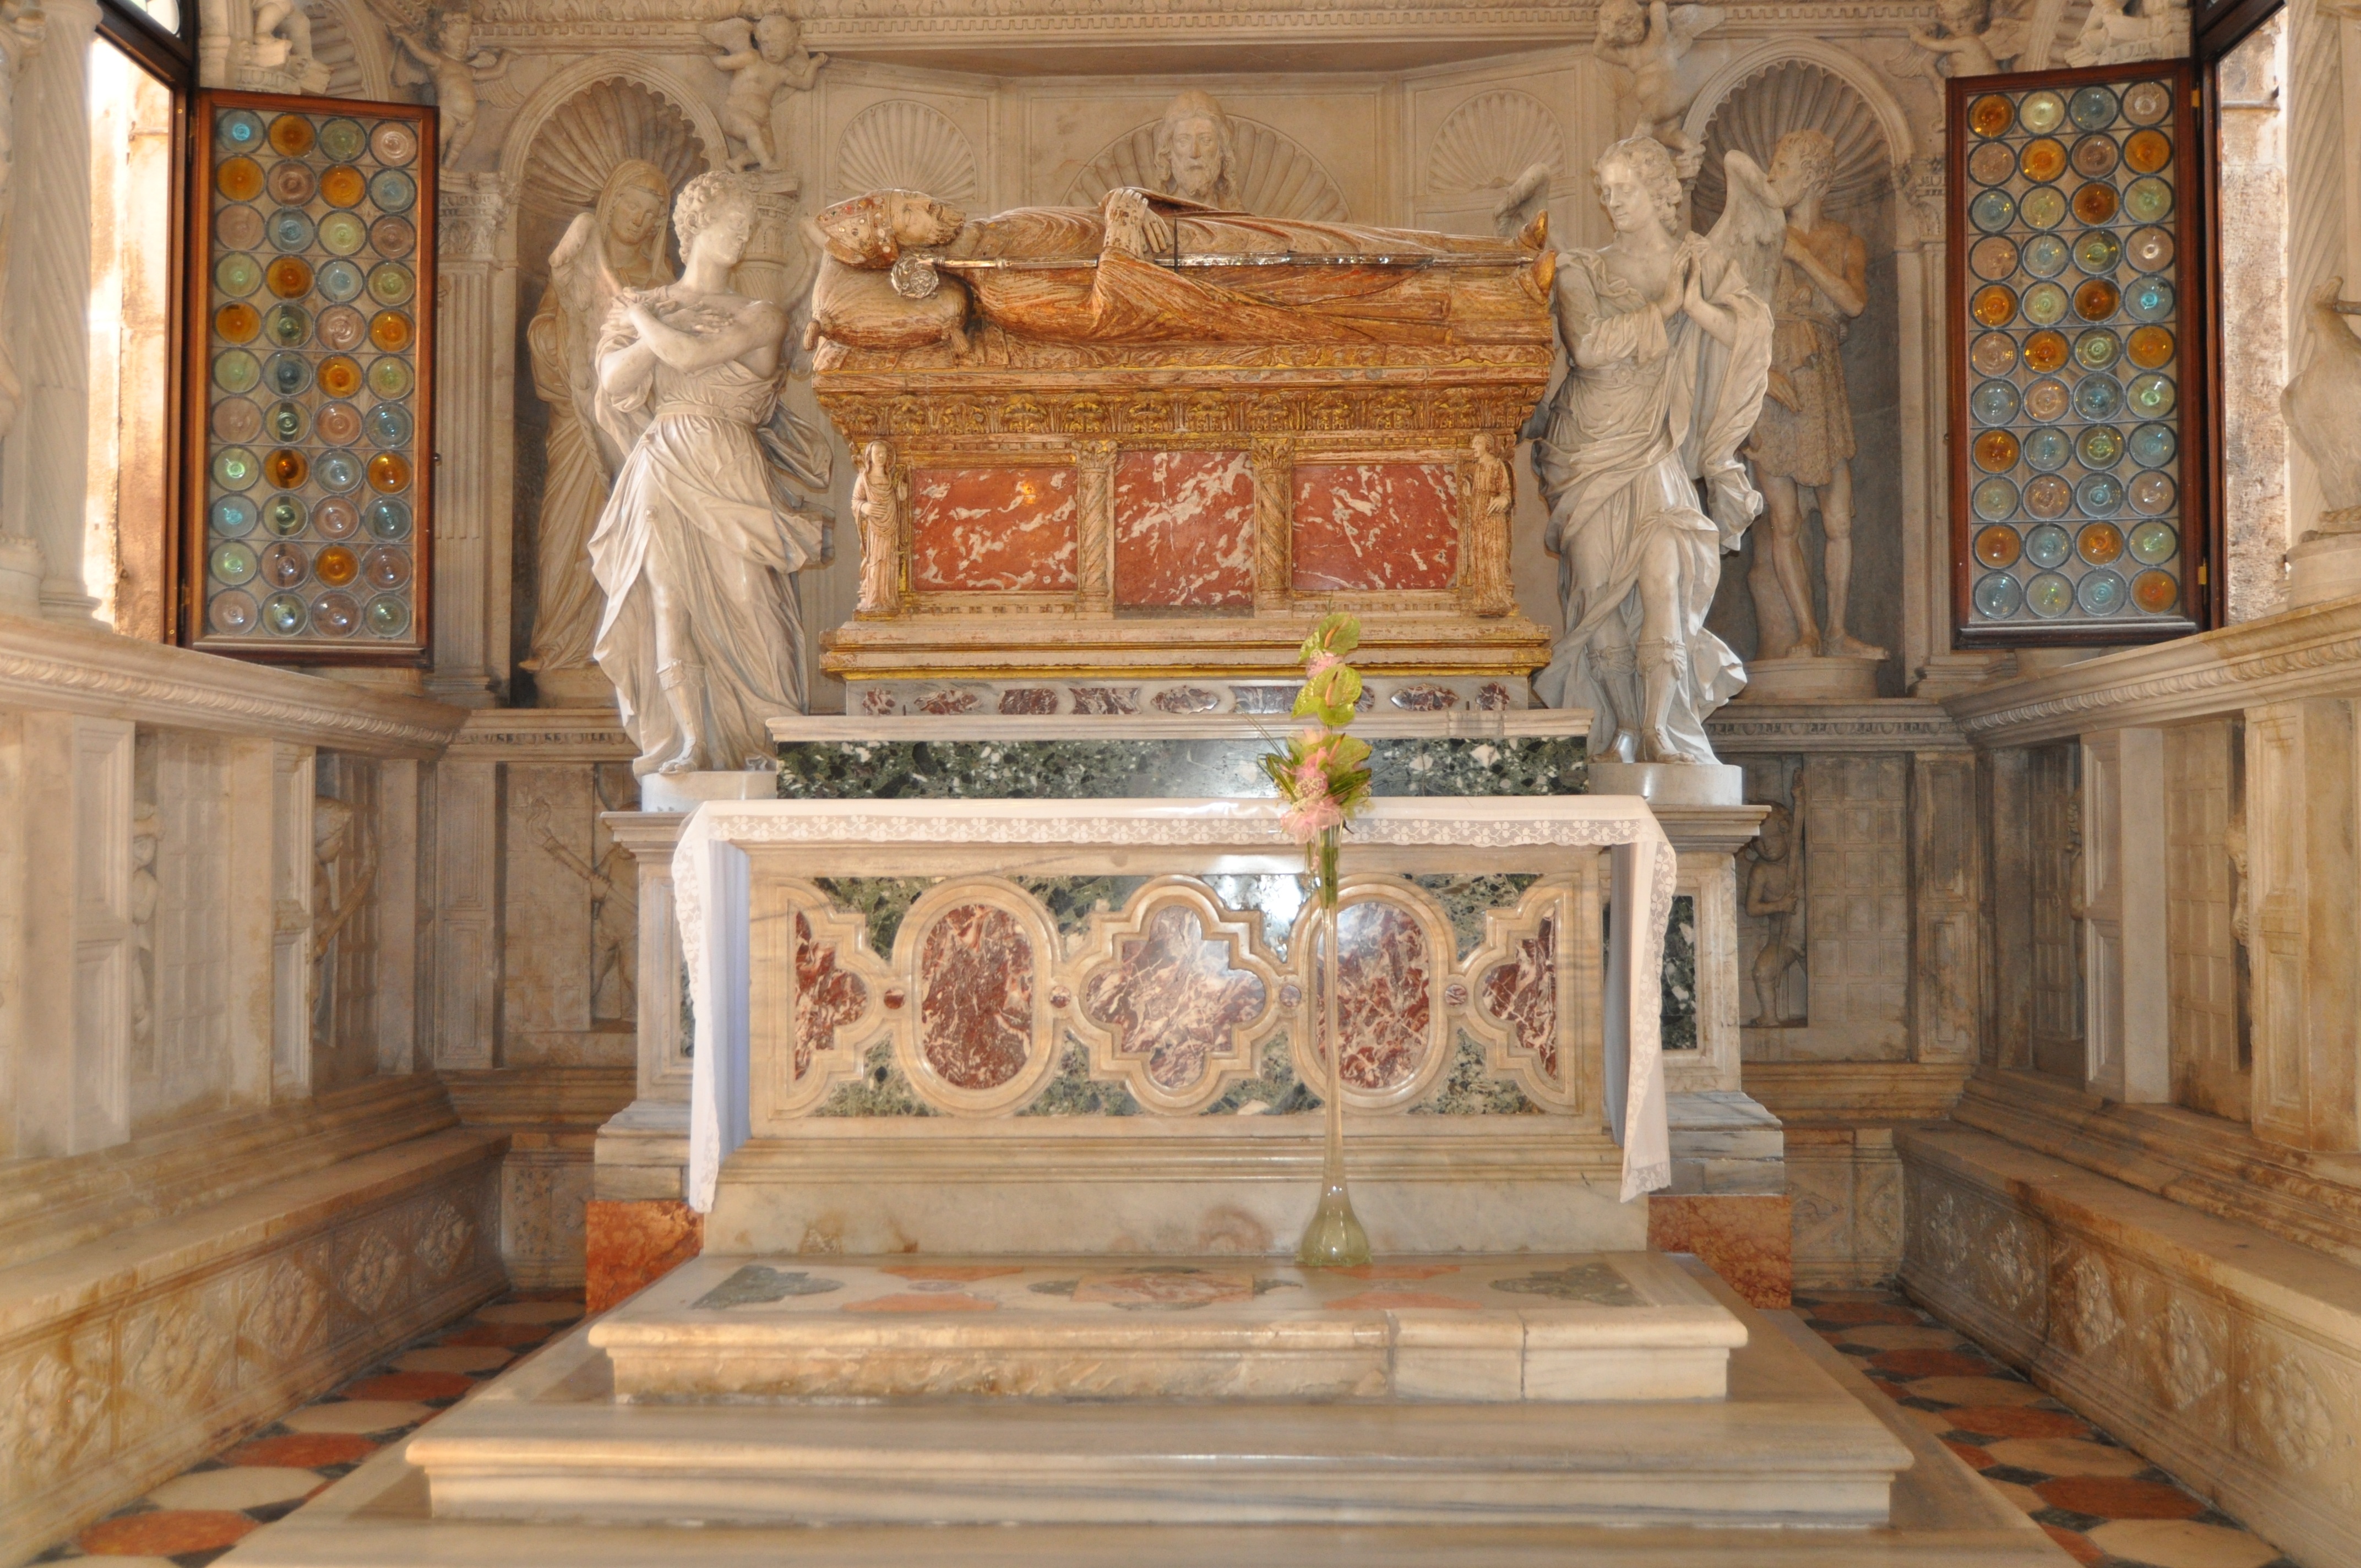
architecture, building, palace, travel, mediterranean, church, cathedral, chapel, historic, tourism, place of worship, sculpture, catholic, croatia, temple, altar, culture, history, famous, heritage, unesco, tourist attraction, basilica, carving, dalmatia, trogir, ancient history, cathedral of st lawrence